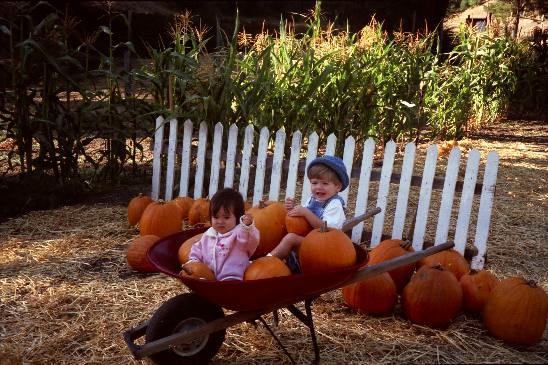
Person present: No